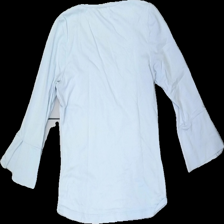
View: back
Type: Top
Category: Ladies
Brand: Not in the list
Brand text on label: zoul
Colors: Blue
Material: 100% Nylon
Cut: C-collar
Size: 38
Price range: 50-100
Recommended usage: Reuse